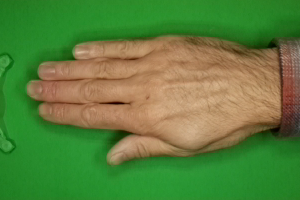
Label: paper